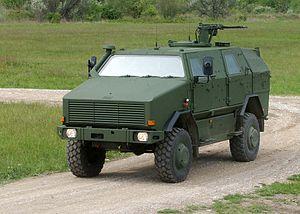
Krauss-Maffei Wegmann est une entreprise allemande issue de la fusion des entreprises J.A Maffei et Krauss et Co, qui donne naissance à la Krauss-Maffei, avant en 1999 de fusionner avec Wegmann. Elle fabrique à l'origine des locomotives pour fabriquer ensuite des machines-outil pour la production d'éléments en matière plastique et produit de nombreux véhicules militaires.
La Heer est la composante terrestre de la Bundeswehr allemande. Plus généralement, le substantif allemand « Heer » désigne l'armée de terre d'un pays.
"L'ATF Dingo est un véhicule militaire blindé produit par Krauss-Maffei Wegmann et basé sur un châssis Unimog. Il est conçu pour résister aux mines terrestres, aux tirs de fusils, aux fragments d'artillerie et à la menace nucléaire des armes de destruction massive. ATF sont les initiales de Allschutz-Transport-Fahrzeug, ce qui en allemand veut dire véhicule de transport entièrement protégé. ""Dingo"" vient du chien sauvage du même nom.